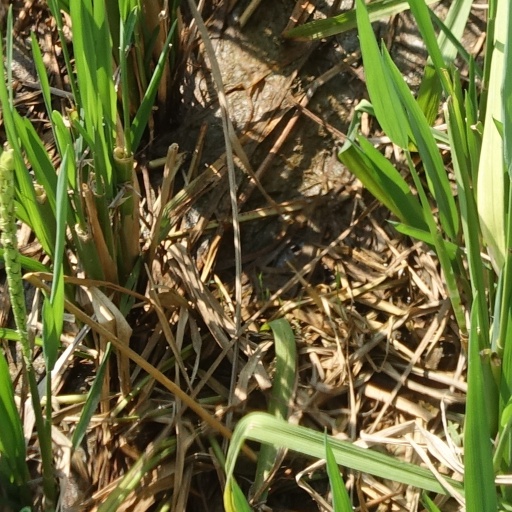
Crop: rice